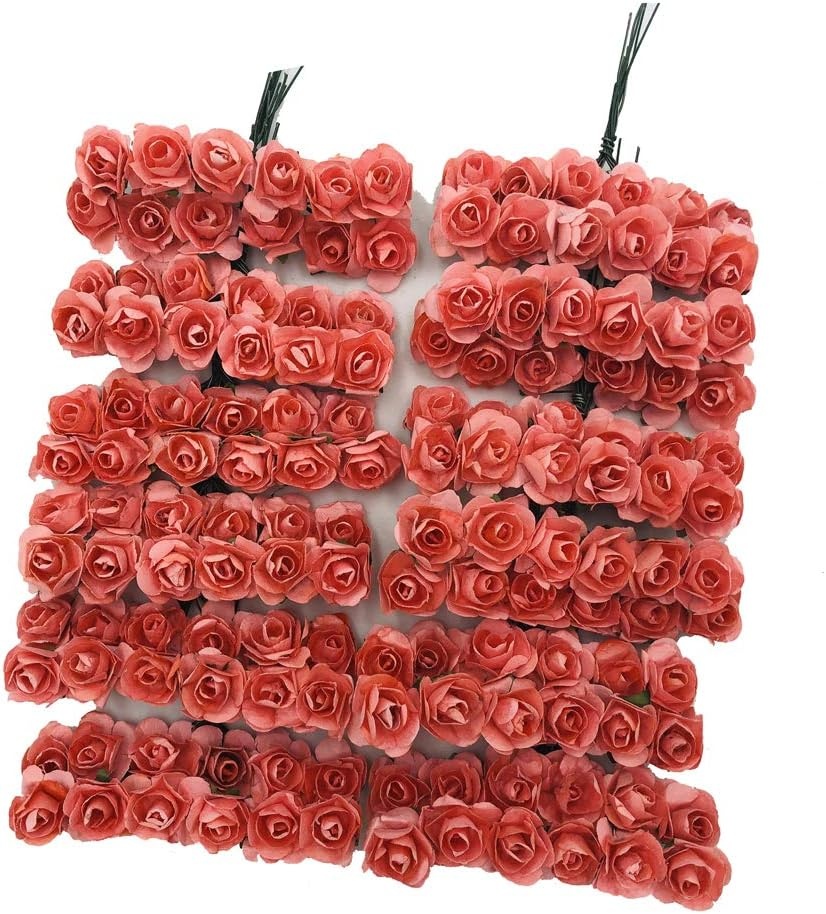
Mini Fake Rose Flower Heads 144pcs Mini Artificial Mulberry Paper Roses Flower with Wire Stem DIY Wedding Flowers Accessories Make Bridal Hair Clips Headbands Dress (Blush Pink)
Overview Brand : zorpia Plant or Animal Product Type : roses Color : Blush Pink Material : Paper Specific Uses For Product : Garden,Home Decoration,Parties,Wedding About this item Great for embellishing clips, headbands, hats, clothes, scrapbook pages, cards, photo albums, bows, craft projects, weddings, parties, brooch, corsage, baby flower headband, headdress flower, DIY work, wreaths, bead curtain decoration, flower basket, etc. Beauty comes from creativity. Artificial flowers for wedding home decoration or make your hair clips Mini size, each head is approximately 1/2" across. Perfect for decorating wedding candy box and wedding card, home and garden decoration etc. Material: Mulberry Paper, wire. Each package includes 144 heads.
Brand: zorpia
Category: Arts & Entertainment > Hobbies & Creative Arts > Arts & Crafts > Art & Crafting Materials > Craft Shapes & Bases > Wreath & Floral Frames